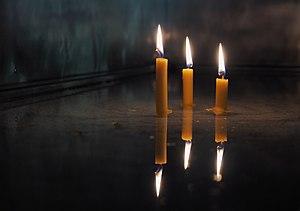
Le monastère de Moštanica est un monastère orthodoxe serbe situé à proximité de Kozarska Dubica, dans la République serbe de Bosnie. Il relève de l'éparchie de Banja Luka, une subdivision de l'Église orthodoxe serbe.